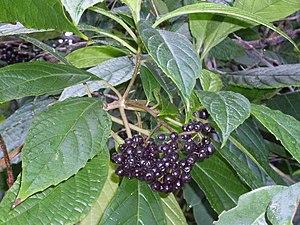
La famille des Rousséacées regroupe des plantes dicotylédones.